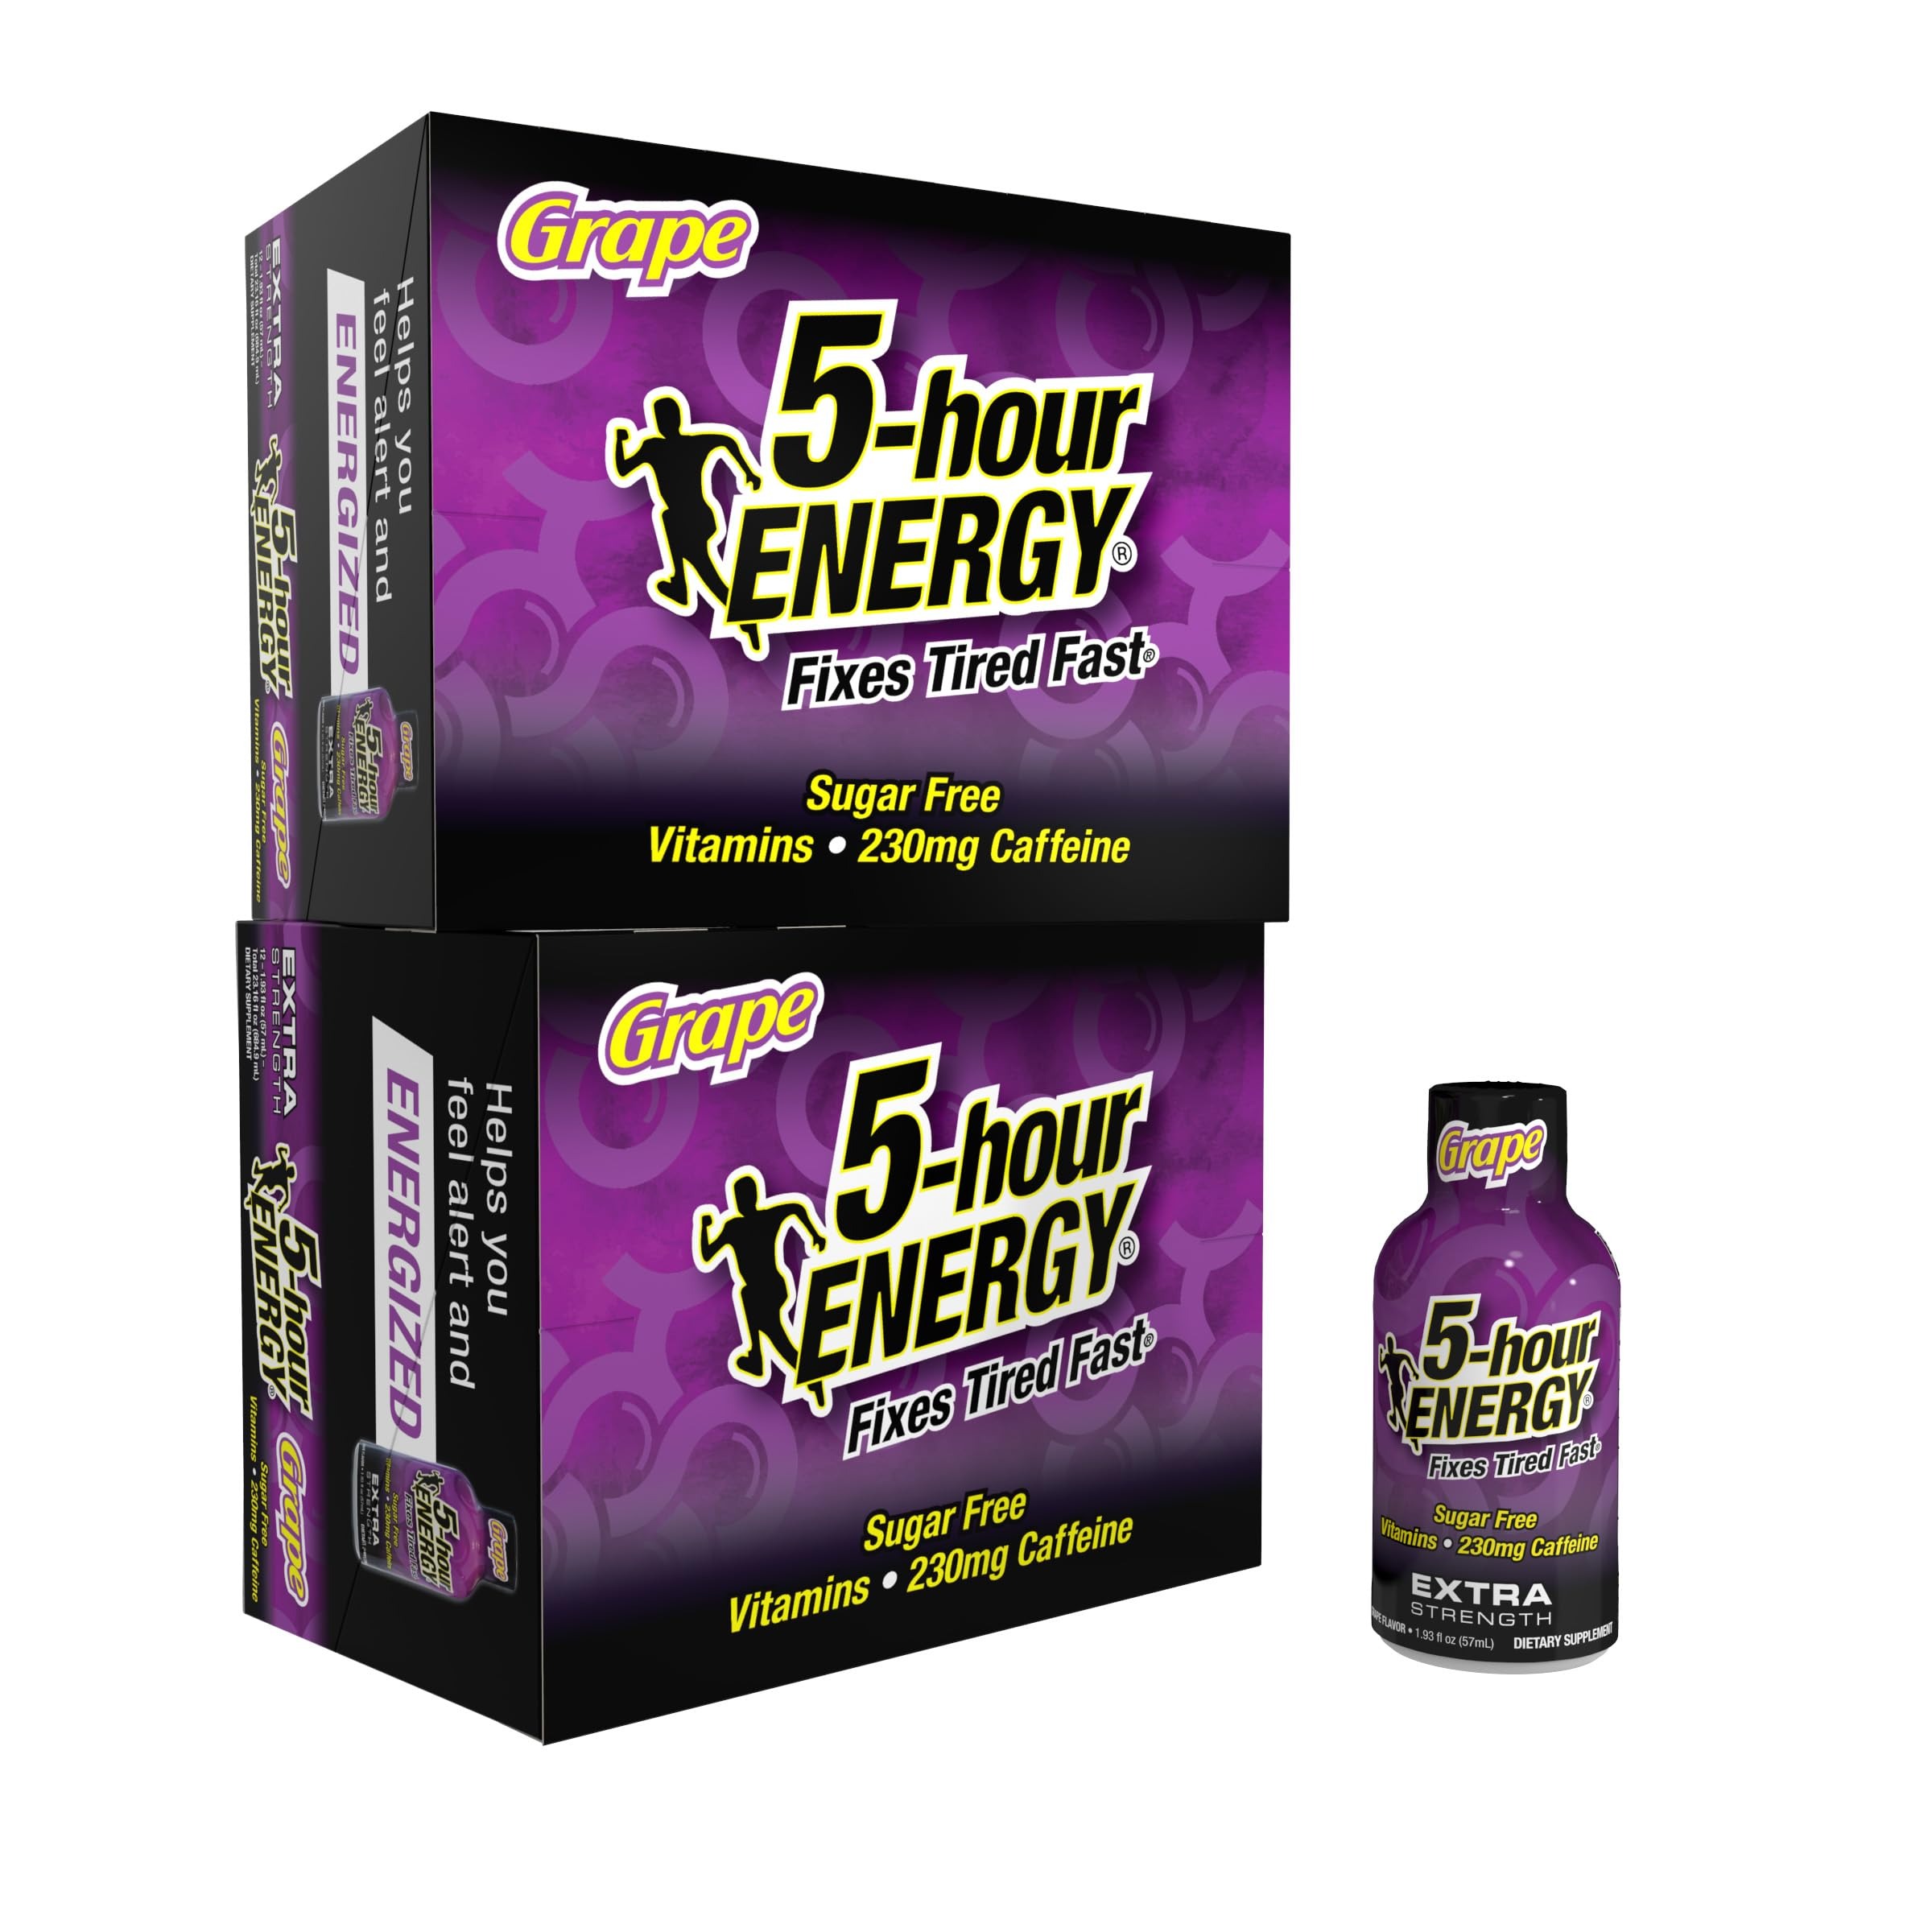
Item Name: 5-hour ENERGY Extra Strength Energy Shot, Grape Flavor (1.93 oz. - 24 Count) Zero Calories & Sugar-Free 230 mg Caffeinated Shot, Amino Acids & B Vitamins, Dietary Supplements
Bullet Point 1: QUICK & SIMPLE: Fast and effective, these Grape energy shots are dietary supplements for a feeling of energy that you can consume in seconds, feel in minutes, and will last for hours, making them perfect as a pre-workout or performance shot.
Bullet Point 2: CAFFEINE BOOST WITH ZERO SUGAR & CALORIES: With 200mg of caffeine (equal to 8oz of the leading premium coffee), vitamins, amino acids, and essential nutrients, these shots have zero sugar, carbs, and calories - a great way to boost your feeling of energy.
Bullet Point 3: ON THE GO ENERGY: Light, portable, and effective, these extra-strength Grape energy shots provide a feeling of energy for busy adults. Ideal for errands or late-night work, they will help you stay alert when needed most.
Bullet Point 4: VARIETY OF GREAT TASTING FLAVORS: These non-carbonated energy shots come in delicious fruit flavors. Each shot is packed with B vitamins and amino acids, offering a tasty, carb-free, easy, and effective energy boost.
Bullet Point 5: NO REFRIGERATION NEEDED: Take half a bottle for moderate energy or a whole for maximum. Do not exceed two bottles daily, spaced several hours apart. Discard any remainder after 72 hours.
Product Description: Boost your feeling of energy with extra strength, Grape energy shots. Perfect for working adults who need a quick and effective energy boost. Each shot contains a blend of vitamins, amino acids, and 200mg of caffeine, equal to 8oz of the leading premium coffee, but with zero sugar, carbs, or calories. <p> These portable, carb-free extra strength energy shots are ideal for people on the go. Use them as a pre workout supplement or performance shot. This non-carbonated, sugar-free formula comes in great-tasting flavors, giving you a convenient way to get vitamin B daily and amino acids. <p> Take one half bottle for moderate energy or a whole bottle for maximum energy, not exceeding two bottles daily, spaced several hours apart. No refrigeration is needed. These caffeinated energy shots are a healthier alternative to sugary energy drinks. Experience the fast, effective, and delicious way to boost your feeling of energy with Grape energy shots. Order now to stay alert and energized throughout the day.
Value: 1.0
Unit: Fl Oz

Price: 49.99